Dream of a Cossack

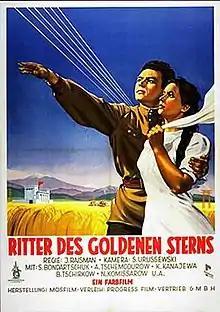
German film poster

Dream of a Cossack (translit. "Kavalier zolotoy zvezdy") is a 1951 Soviet drama film directed by Yuli Raizman based on the novel "The Golden Star Chavalier" by Semyon Babayevsky. It was entered into the 1951 Cannes Film Festival.